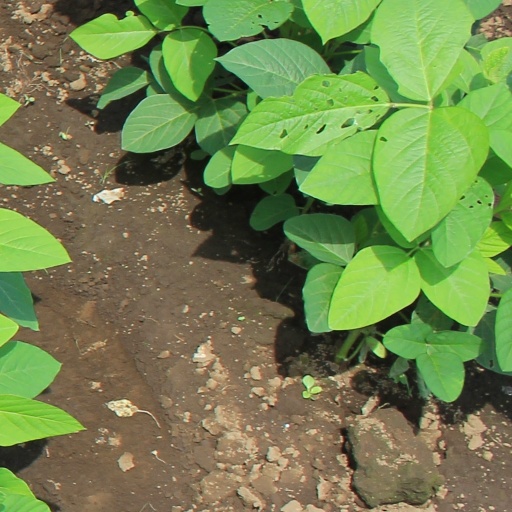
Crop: soybean